Tardenois

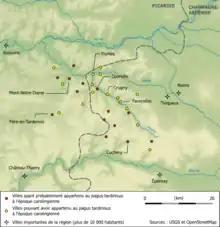
Villages probably pertaining to the county of Tardenois in Carolingian times

The Tardenois is today a natural region ("région naturelle") of France. It is known among archeologists for the epipaleolithic culture known as Tardenoisian after its characteristic arrowheads, originally found at Coincy in the Tardenois in 1885. The etymology of "Tardenois" is not known.